Dieter Puppe

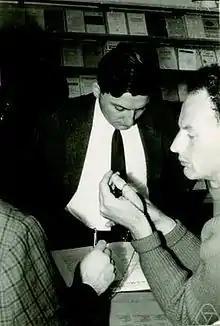
Dieter Puppe (middle) with John Frank Adams in 1962, in Aarhus.

Siegmund Dieter Puppe (16 December 1930 – 13 August 2005) was a German mathematician who worked in algebraic topology, differential topology and homological algebra. He is known for the Puppe sequence in algebraic topology.